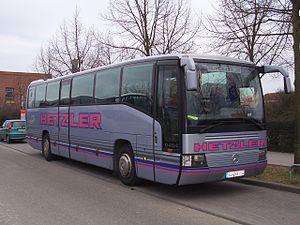
Bus of the Year et Coach of the Year, également connu sous les noms de International Bus of the Year et International Coach of the Year est un titre attribué aux modèles d'autobus et d'autocars sur deux ans, sur le marché européen. Le concours est organisé depuis 1989.